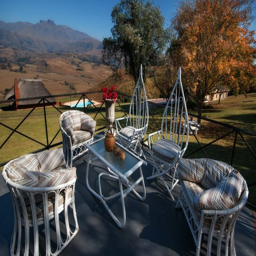
the cottage bedroom house outside patio .